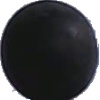
Label: Grape Blue 1